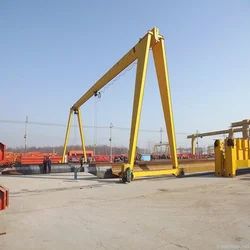
Label: Single_Girder_Gantry_Crane